Thembu

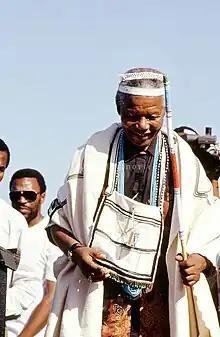
Nelson Mandela, from the AbaThembu royal family

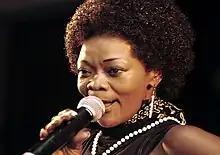
Brenda Fassie, Xhosa traditional musician

The Thembu are a Xhosa Nation who inhabited the Kingdom of Thembuland. They were established around the 16th century as one of the Xhosa federations in the Transkeian territories. The federation was later annexed by British Empire shortly after the death of King Sarhili.